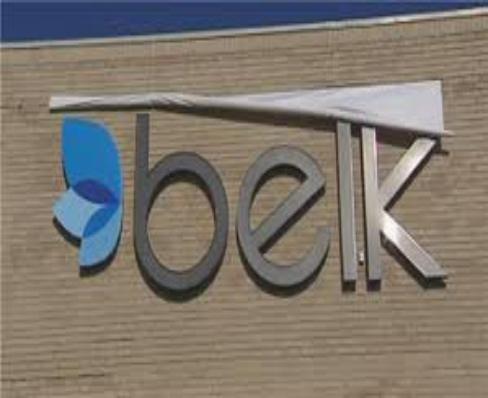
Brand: Belk
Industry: Necessities